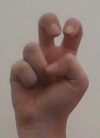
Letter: toot